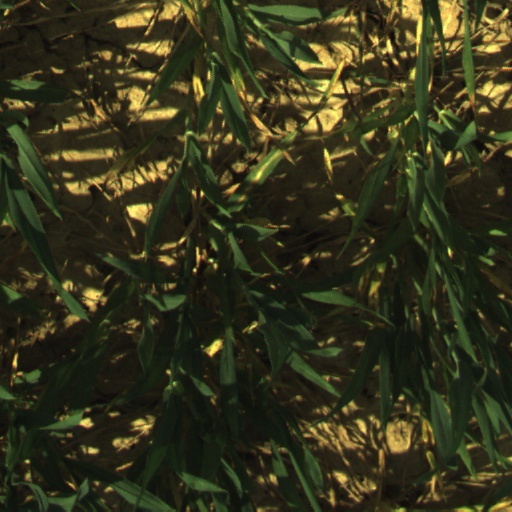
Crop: wheat